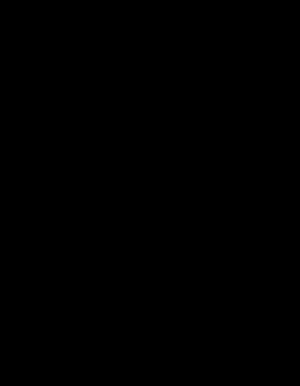
Latrodectus bishopi est une espèce d'araignées aranéomorphes de la famille des Theridiidae. Elle est parfois appelée Veuve rouge.
L’anatomie des araignées décrit la morphologie des structures externes et internes chez les Araneae et les principales propriétés de ces structures. Cette anatomie présente de nombreux points communs avec celle des Arthropodes Chélicérates : corps divisé en deux tagmes, le prosome ou céphalothorax et l’opisthosome dont les deux premiers métamères sont modifiés en organe génital. Le prosome a une première paire d’appendices transformée en chélicères et une deuxième paire d’appendices transformée en pédipalpes.